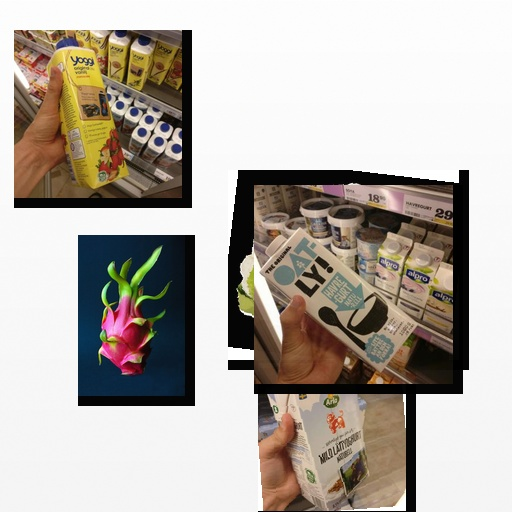
Food items: cauliflower, strawberry_yogurt, dragon_fruit, oat_yogurt, natural_low_fat_yogurt